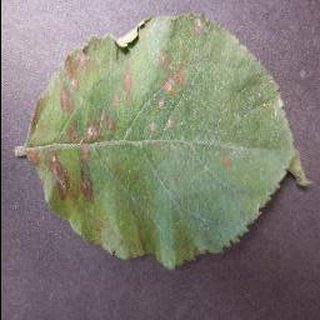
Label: apple_cedar_apple_rust